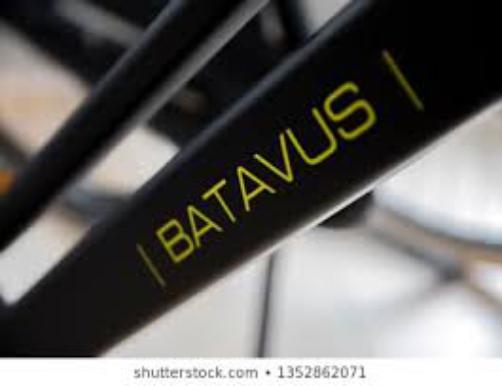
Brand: batavus
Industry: Transportation